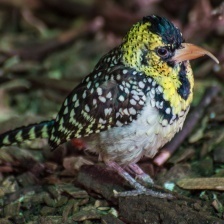
Species: D-ARNAUDS BARBET
Scientific name: TRACHYPHONUS DARNAUDII